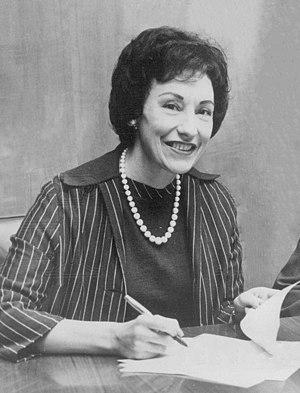
Florence Chadwick, née le 9 novembre 1918 à San Diego et morte le 15 mars 1995, est une nageuse de compétition américaine, la première femme à avoir traversé la Manche à la nage dans les deux sens.